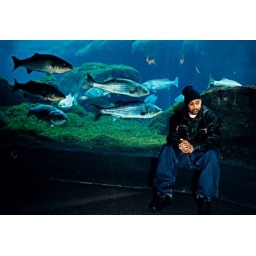
under water with the ducks and piranason top in love with the scamain love with the drama